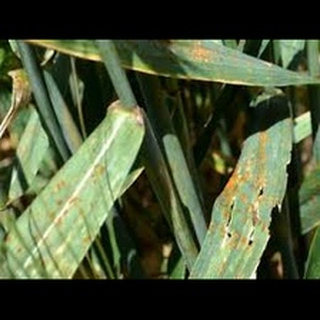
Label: wheat_leaf_blight